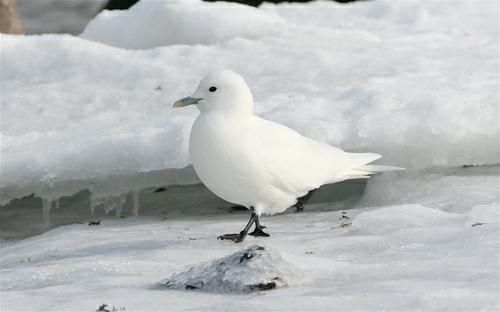
A photo of a ivory gull